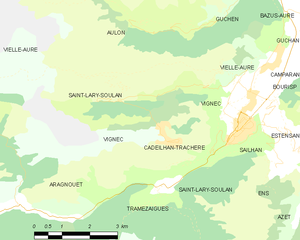
Carte des communes françaises
Vignec est une commune française située dans le département des Hautes-Pyrénées, en région Occitanie.